Warren W. Brandt

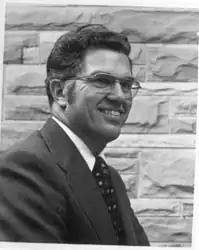

Warren William Brandt (July 11, 1923 – July 4, 2017) was an American academic. He was the first president of Virginia Commonwealth University, serving from 1969 to 1974, and the eleventh president of Southern Illinois University Carbondale, from 1974 to 1979.